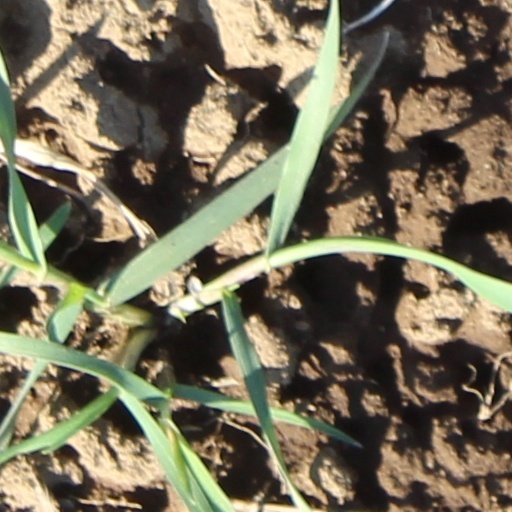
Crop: wheat